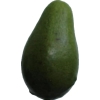
Label: green_avocado